Razmnama (British Library, Or. 12076)

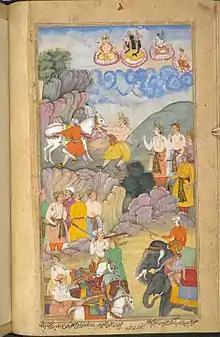
Arjuna and his men attempt to free the white horse from the rock. Artist: Banavari Khurd

The Razmnama, British Library Or.12076 is an incomplete illustrated Mughal manuscript of the "Razmnama", which is a translation of the Hindu epic "Mahabharata" written by Naqib Khan, and copied in AH 1007 (1598/99). It contains sections 14–18, the concluding part of the work, with some detached parts. There are 24 full-page Mughal paintings of high quality, all attributed to artists (two artists in three cases). It is the second of the four surviving Mughal illustrated manuscripts, described in the BL catalogue as "Sub-imperial Mughal".